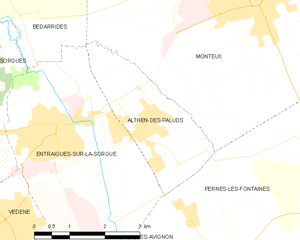
Carte des communes françaises Althen-des-Paluds
Althen-des-Paluds est une commune française située dans le département de Vaucluse, en région Provence-Alpes-Côte d'Azur.